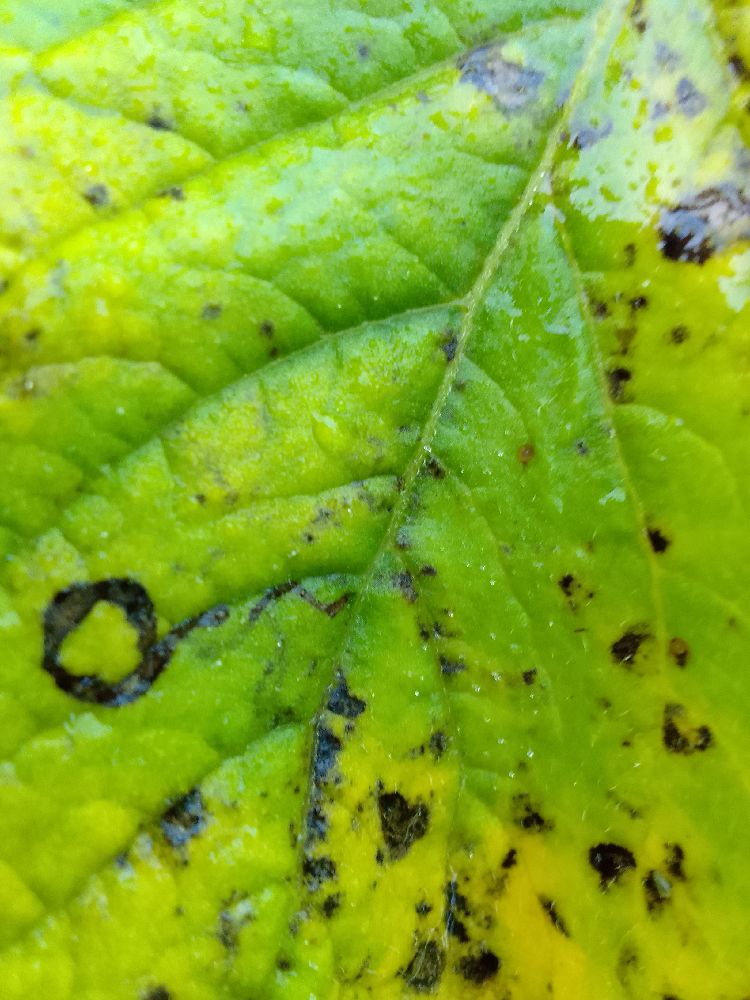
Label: Early blight